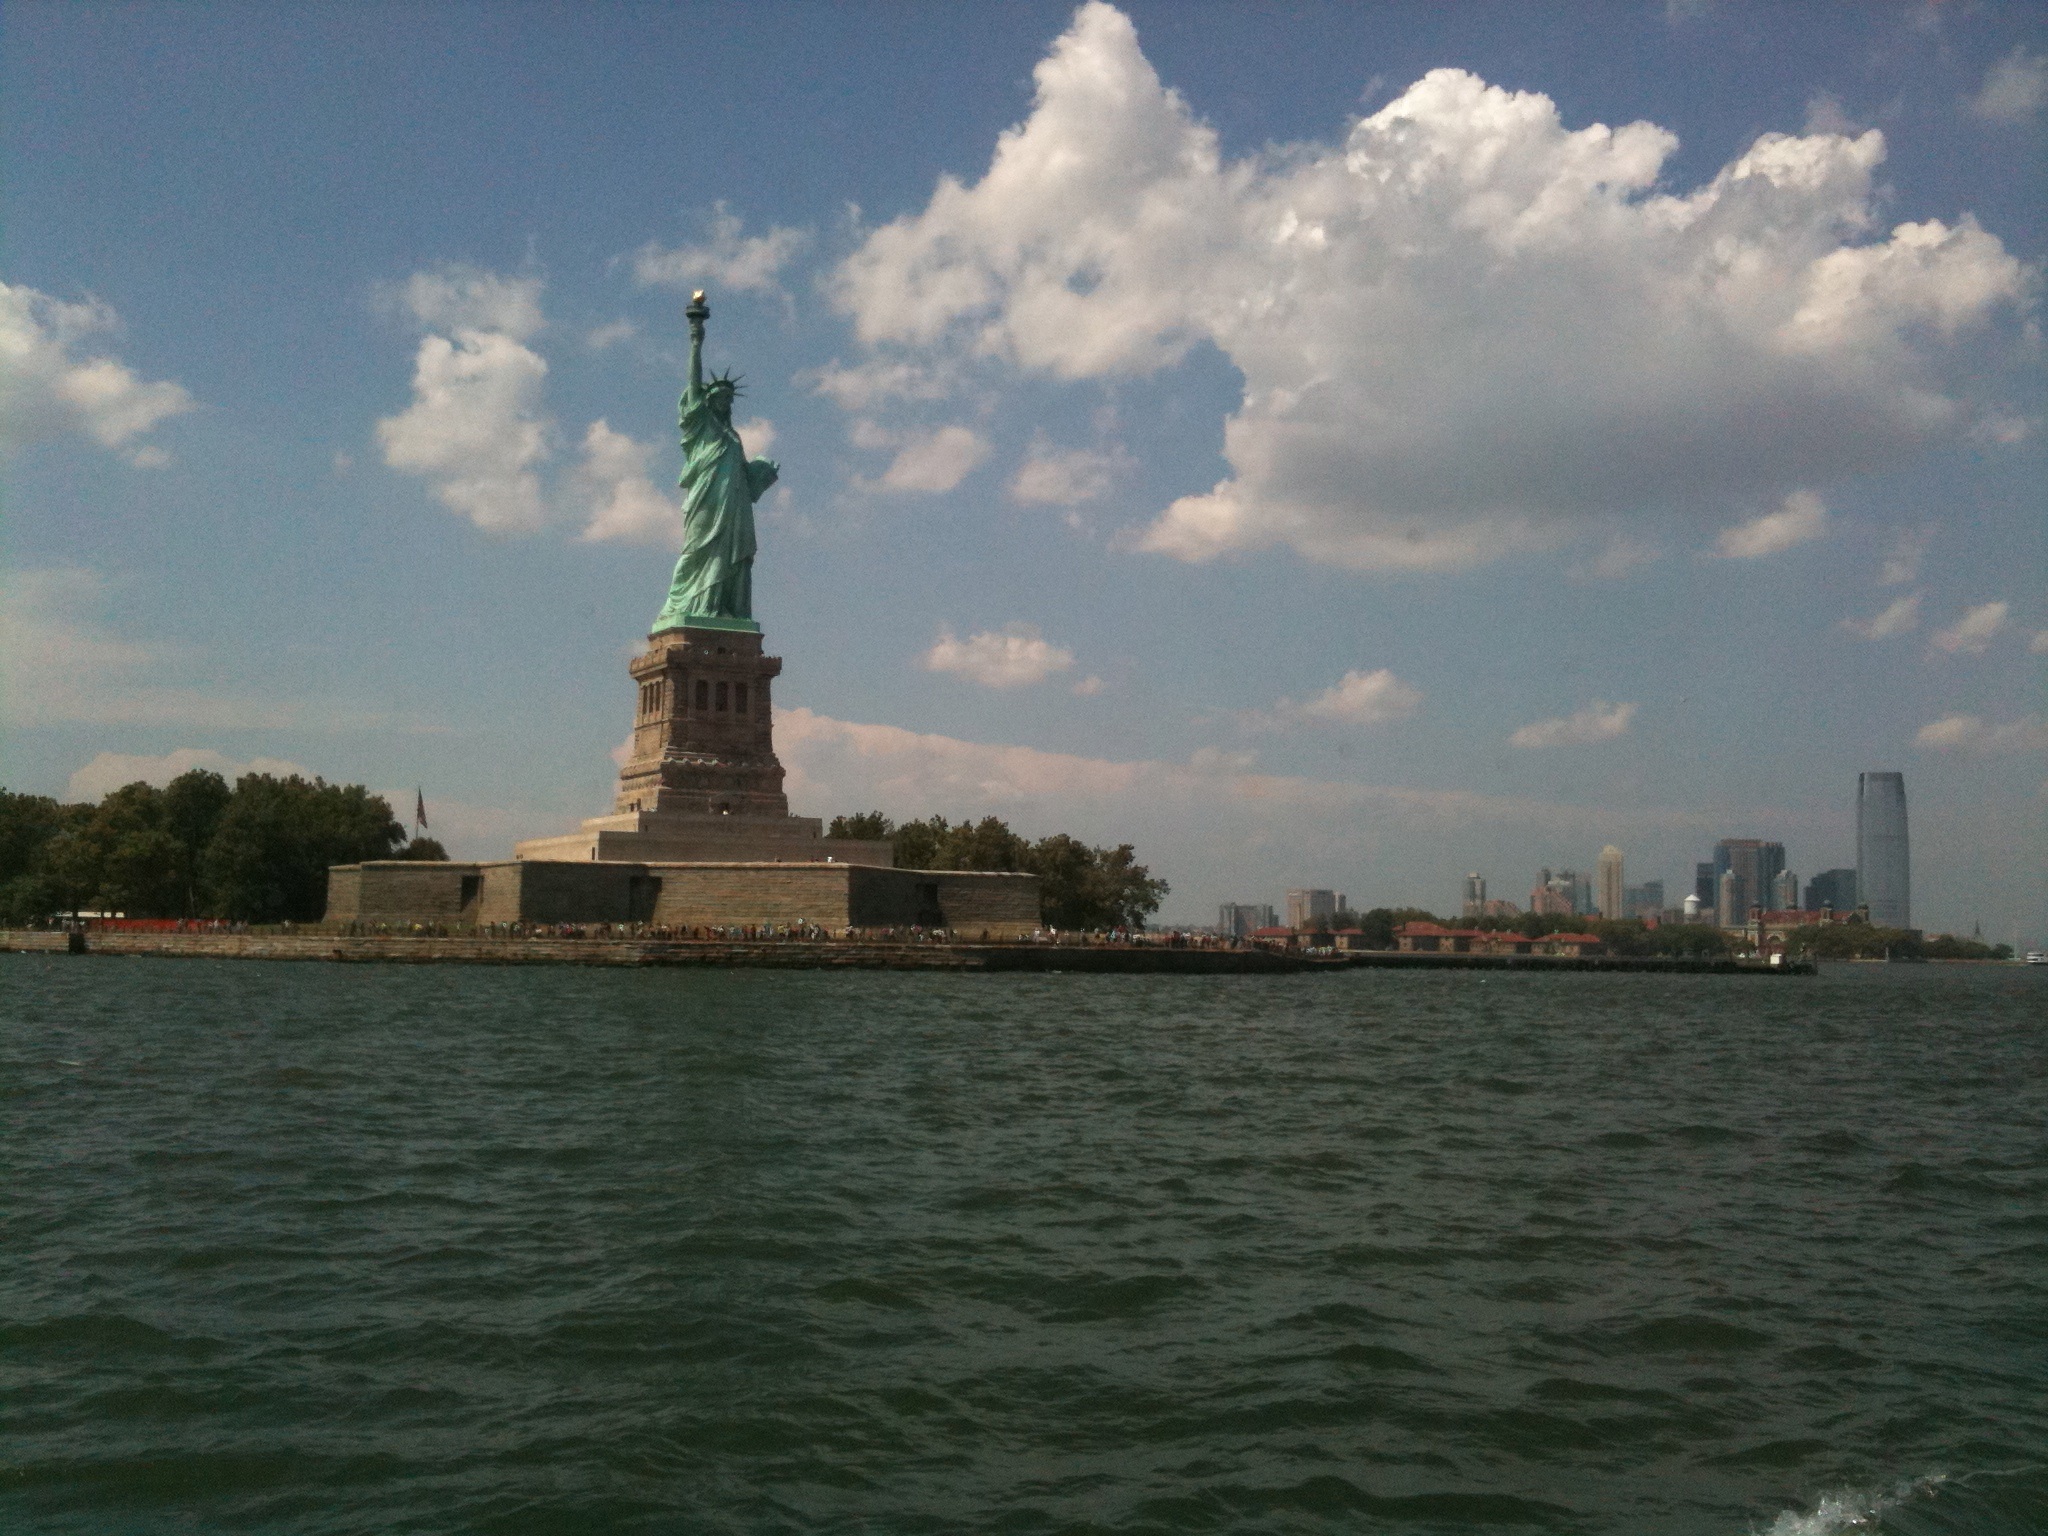
sea, water, horizon, skyline, city, new york city, monument, cityscape, dusk, statue, tower, bay, landmark, tourism, waterway, big, independence, new york city skyline